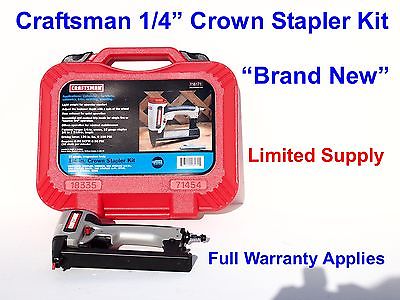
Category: stapler